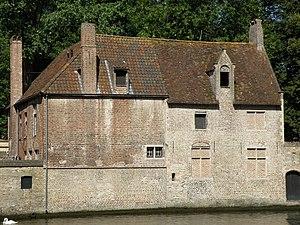
Begijnenhuis 3, Bruges
Le béguinage de Bruges est situé dans la partie méridionale du centre historique de Bruges, en Belgique. Il constitue encore aujourd’hui un espace clos que sépare de la ville un mur d'enceinte encore partiellement doublé de douves.